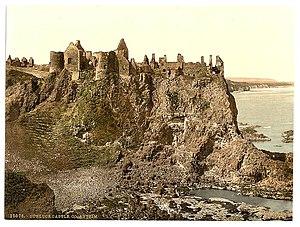
La Girona est une galéasse napolitaine, armée pour les besoins de l'Invincible Armada de 1588. Elle est commandée par Hug de Moncada i Gralla lorsqu'elle sombre près de Lacada Point, Comté de Antrim, en Irlande. Le naufrage de la Girona constitue un des épisodes les plus dramatiques de la débâcle de l'Invincible Armada en Irlande.